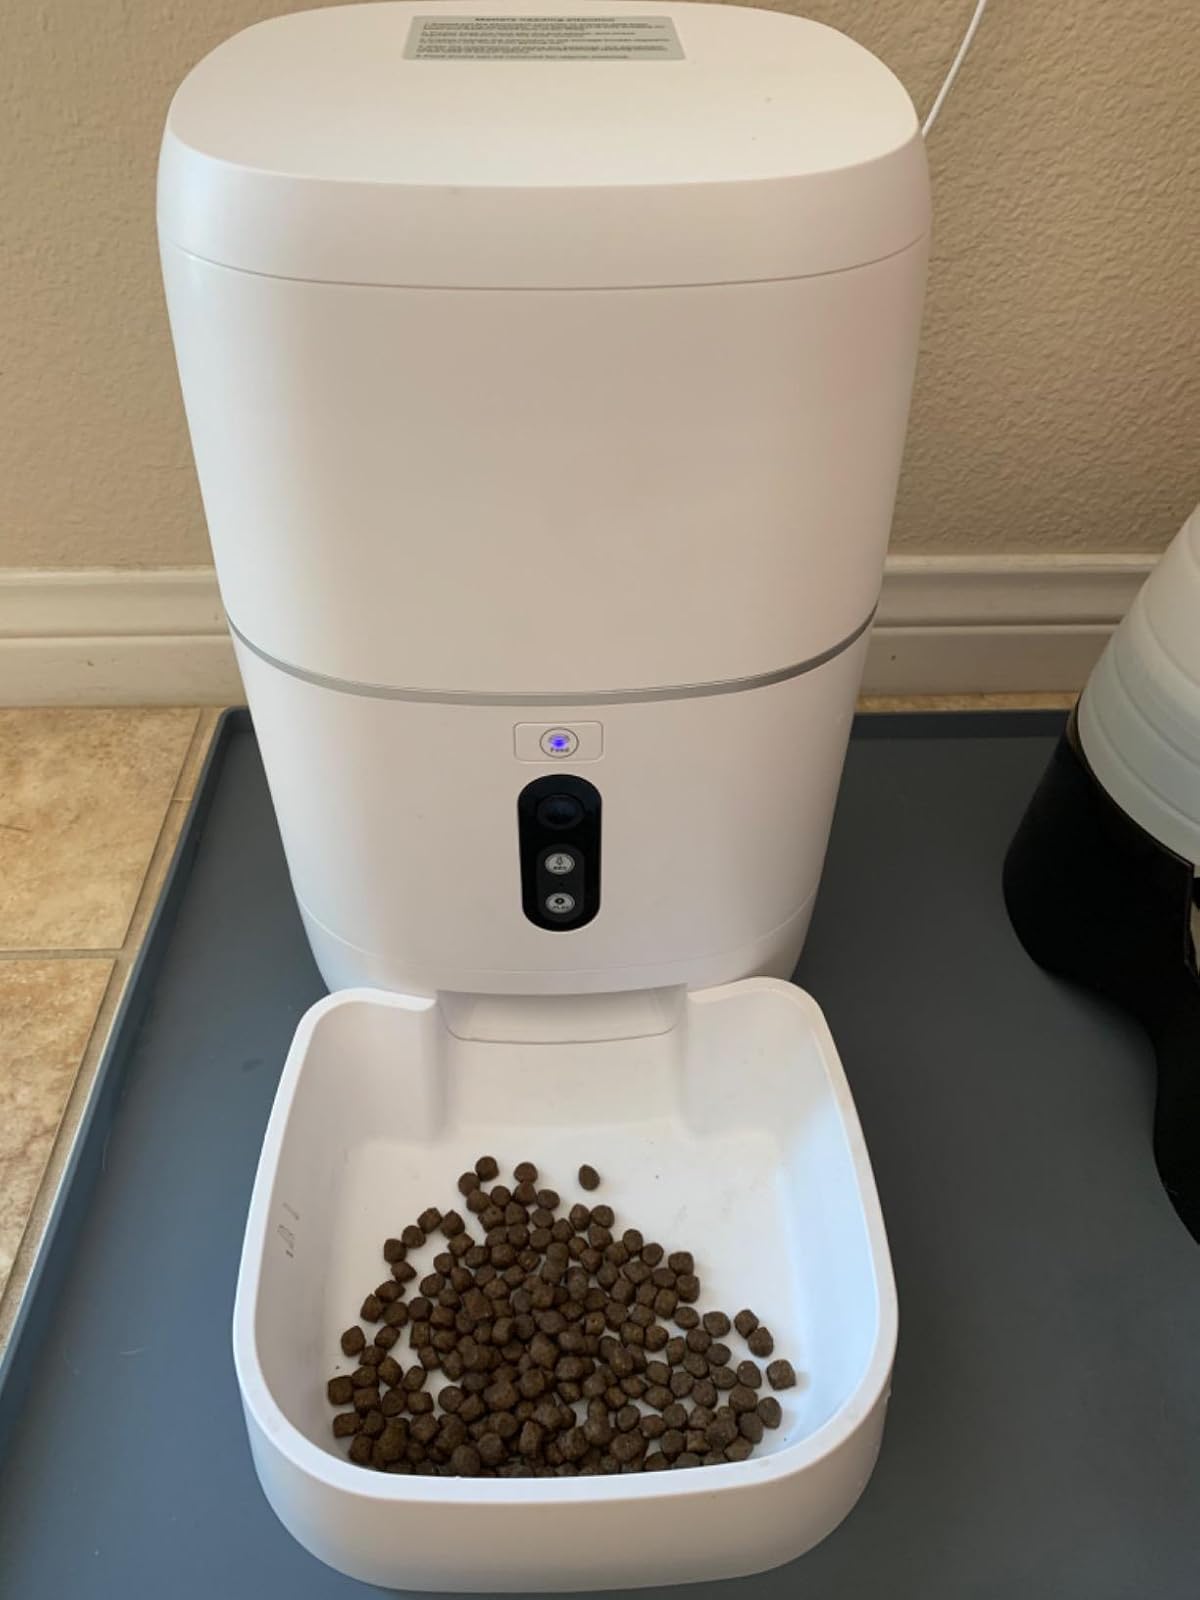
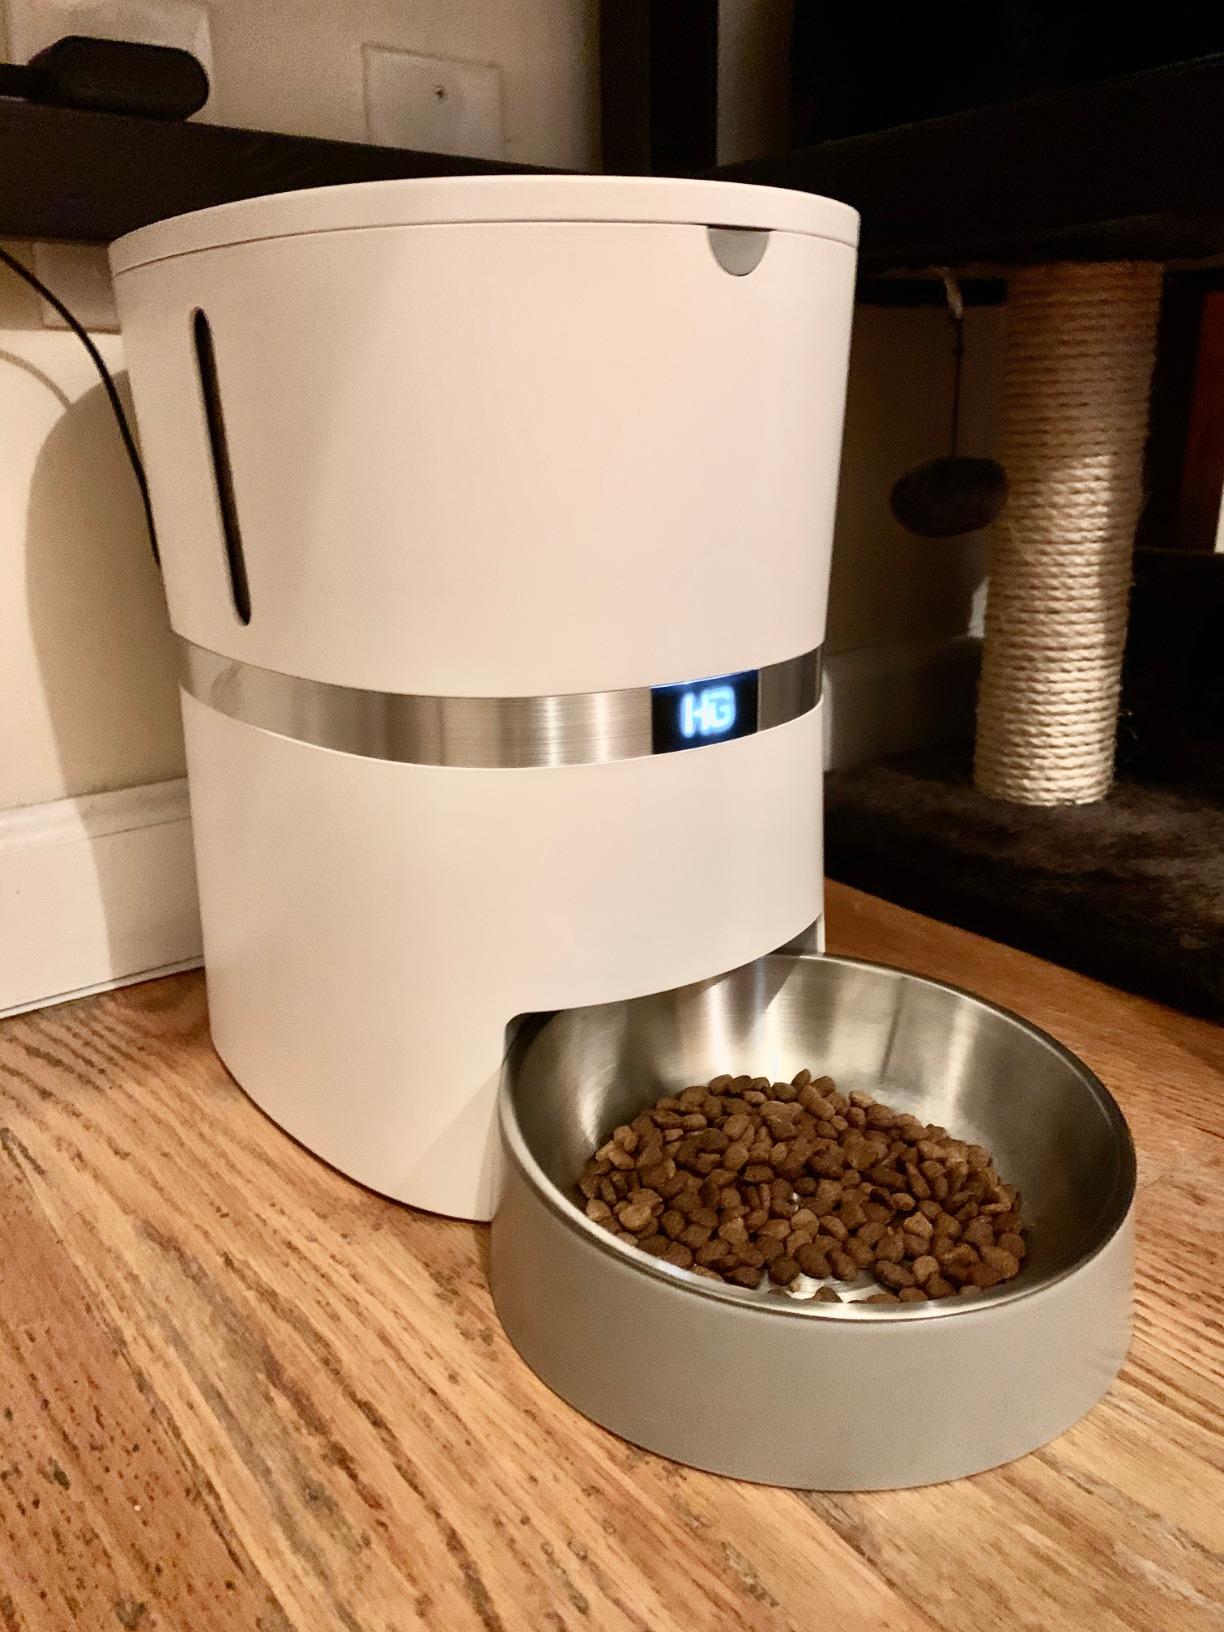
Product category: items_feeder
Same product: no